Sapir Academic College

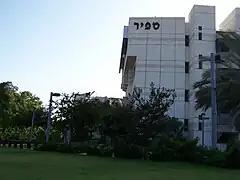

Sapir College ("HaMikhlela HaAkademit Sapir") is a college in Israel, located in the northwestern Negev desert near Sderot. It is the largest public college in Israel, with an enrollment of 8,000 students. The college is named after Israeli politician Pinchas Sapir.